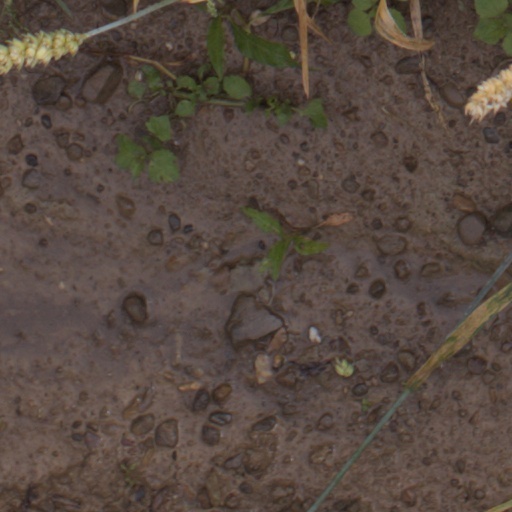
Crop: wheat